Bite Club (comics)

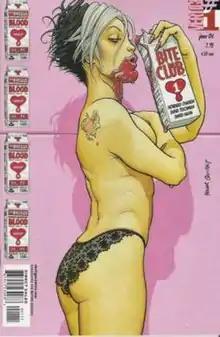
Cover to issue #1 of "Bite Club" (June 2004), art by Frank Quitely.

Bite Club is a Vertigo comic book mini series created by writers Howard Chaykin and David Tischman. It is a crime story in which the protagonists are vampires living in Miami, Florida, United States. Chaykin has said the comic was a metaphor for racial profiling and the immigrant experience.